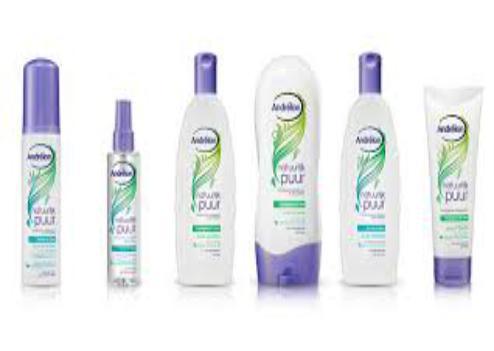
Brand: Andrelon
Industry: Necessities